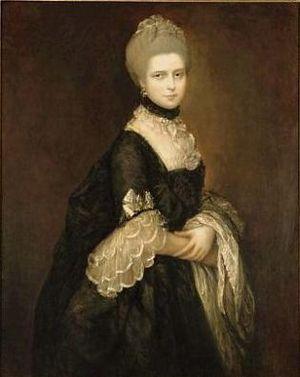
Horace Walpole, 4ᵉ comte d'Orford, plus jeune fils de Robert Walpole, est un homme politique, écrivain et esthète britannique. Auteur en 1764 du Château d'Otrante, qui inaugure le genre du roman gothique, on lui doit également le concept de serendipity, ou fortuité en français.
Maria Walpole, duchesse de Gloucester et d'Édimbourg fut comtesse Waldegrave de 1759 à 1767 par son mariage avec James Waldegrave, et membre de la famille royale britannique à partir de 1766 en tant qu'épouse du prince William Henry de Grande-Bretagne.